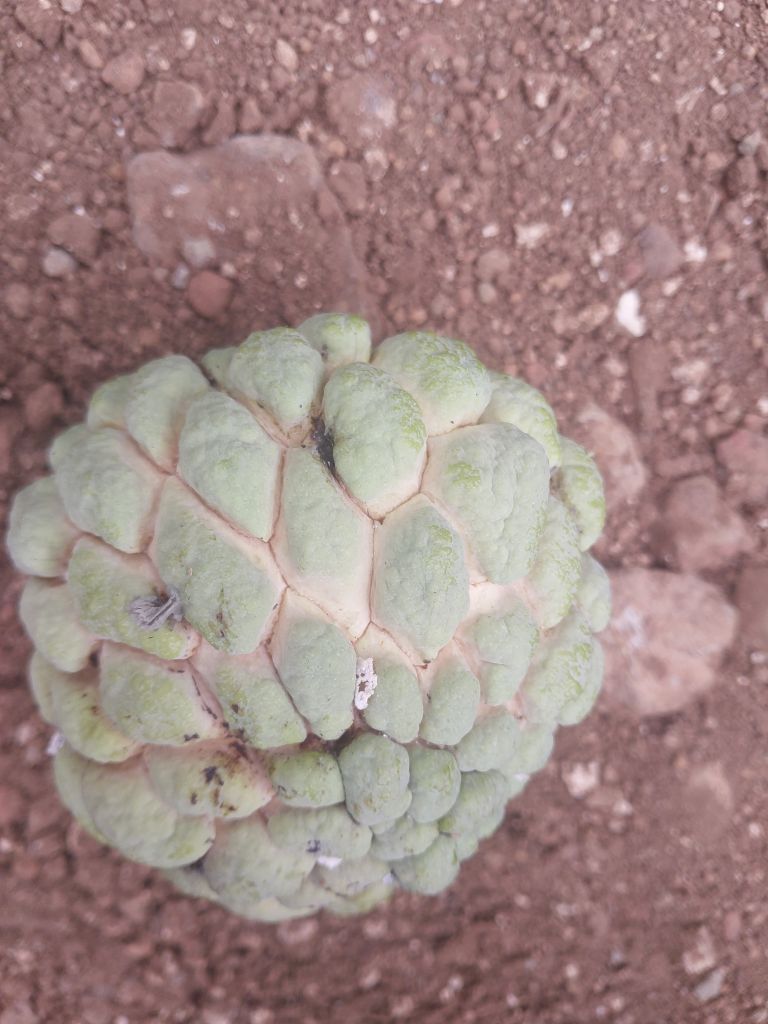
Disease label: Athracnose